Sleep in space

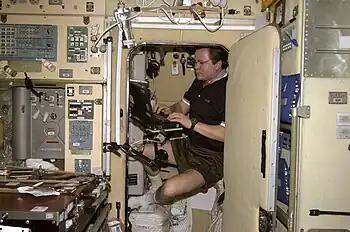
Flight engineer Nikolai Budarin, uses a computer in a sleep station in the Zvezda Service Module on the International Space Station.

Sleeping in space requires that astronauts sleep in a crew cabin, a small room about the size of a shower stall. They lie in a sleeping bag which is strapped to the wall. Astronauts have reported having nightmares and dreams, and snoring while sleeping in space.